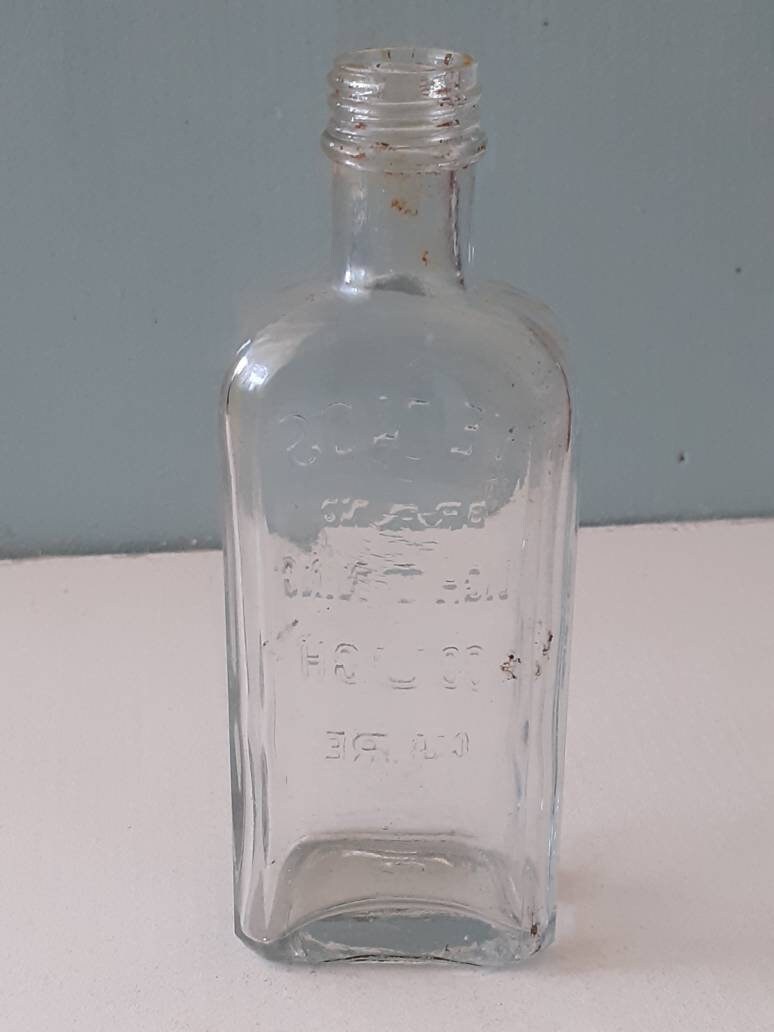
Waste category: glass